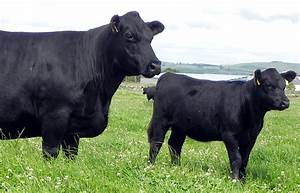
Label: mucca